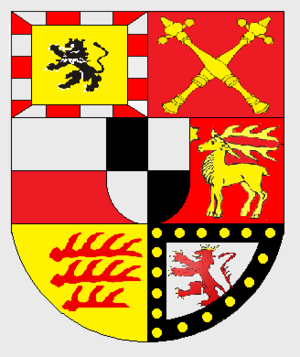
Le prince Charles-Antoine de Hohenzollern-Sigmaringen, né le 7 septembre 1811 au château de Krauchenwies et mort le 2 juin 1885 à Sigmaringen est un membre de la famille princière de Hohenzollern-Sigmaringen.